Germany in the Eurovision Song Contest 2009

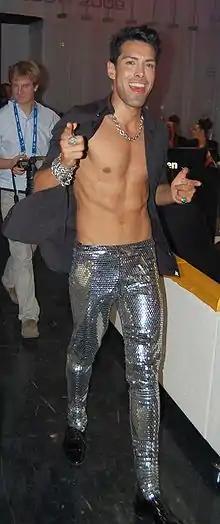
Oscar Loya at the Eurovision Song Contest

According to Eurovision rules, all nations with the exceptions of the host country and the "Big Four" (France, Germany, Spain and the United Kingdom) are required to qualify from the semi-final in order to compete for the final; the top ten countries from the semi-final progress to the final. As a member of the "Big Four", Germany automatically qualified to compete in the final on 16 May 2009. In addition to their participation in the final, Germany is also required to broadcast and vote in one of the two semi-finals. During the semi-final allocation draw on 24 January 2008, Germany was assigned to broadcast and vote in the first semi-final on 12 May 2009.